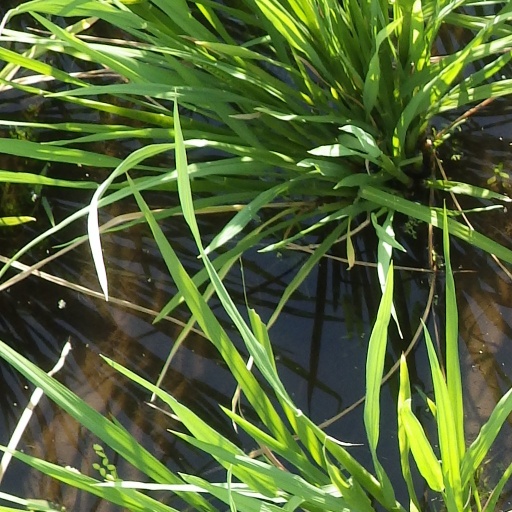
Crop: rice